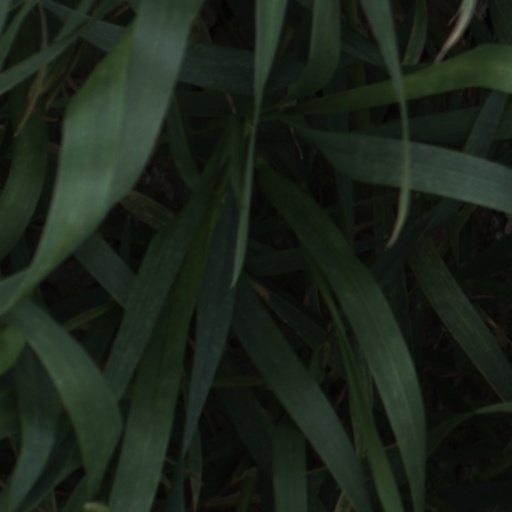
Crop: wheat